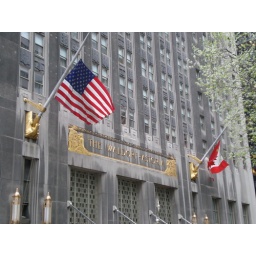
The "womens" lobby bathroom had their own sink and vanity in each stall.. How Fancy!!